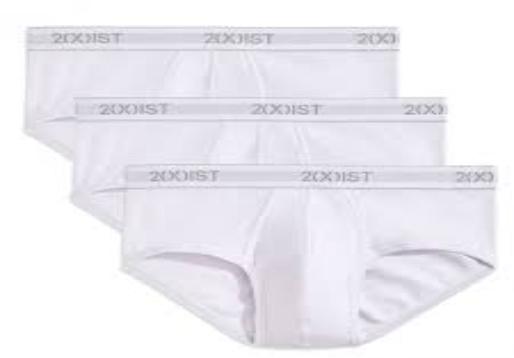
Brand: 2xist
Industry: Clothes